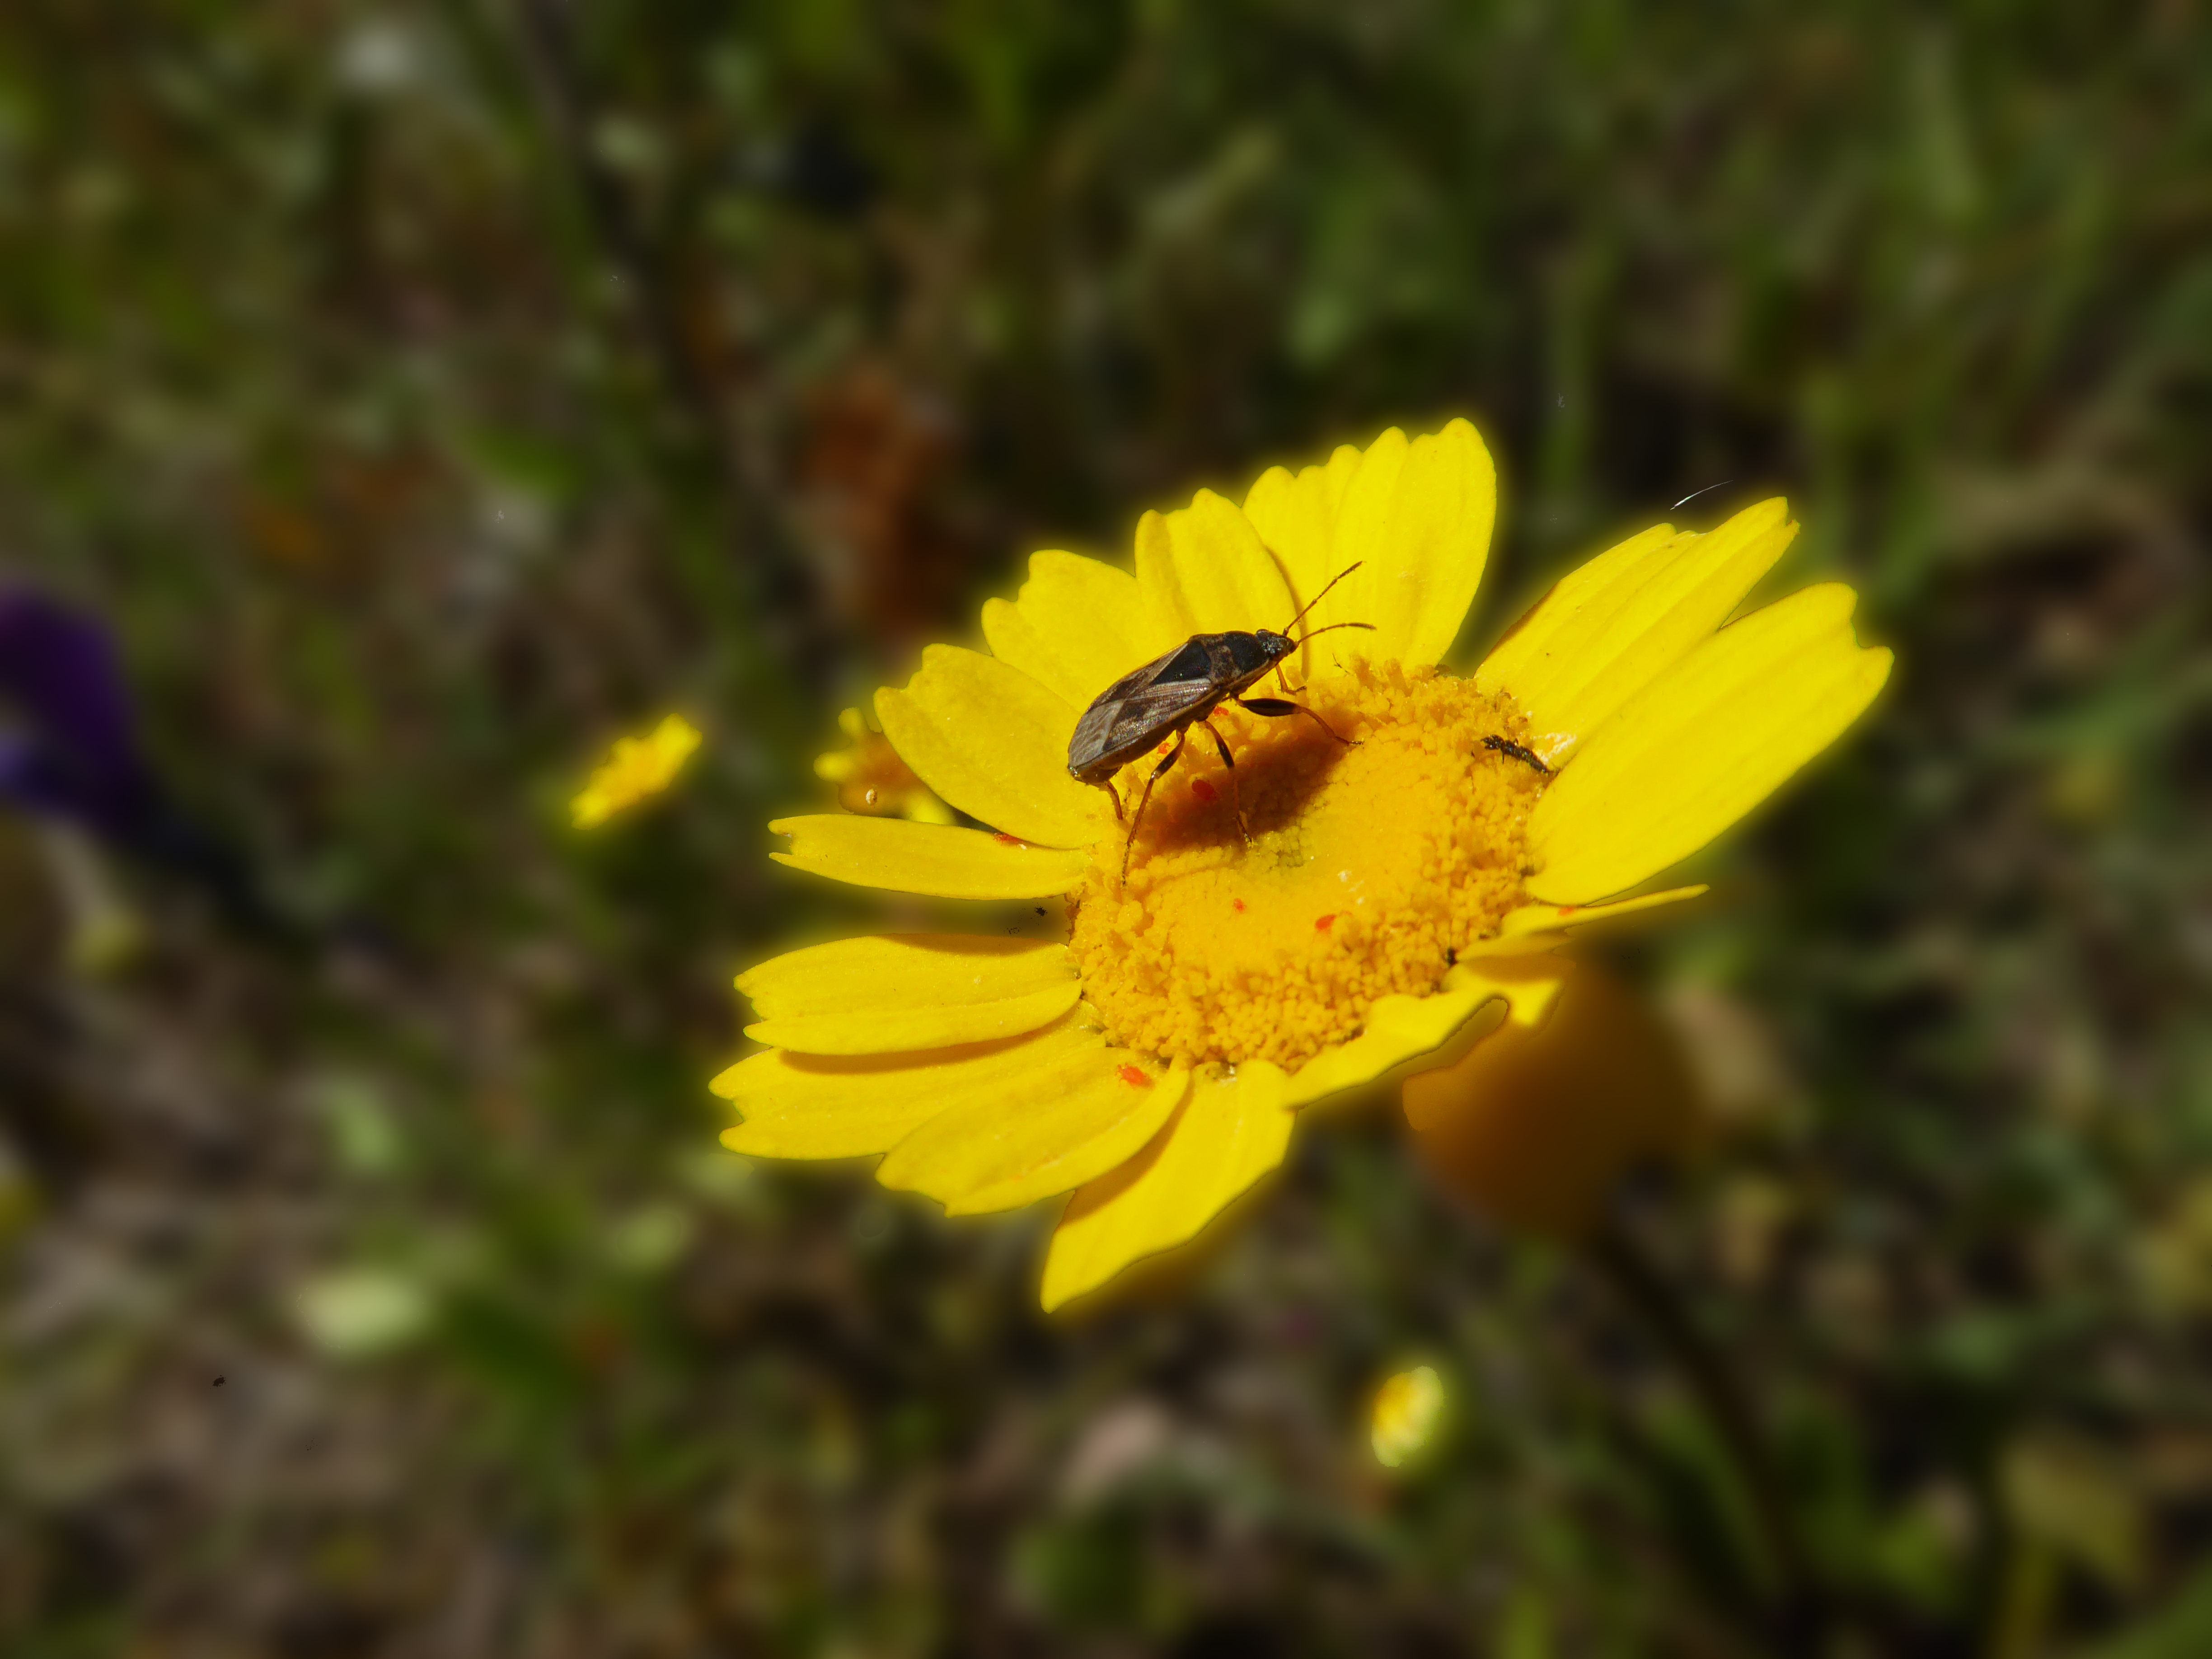
nature, flowers, insects, bugs, yellow, flower, honey bee, flora, bee, nectar, pollen, insect, macro photography, membrane winged insect, close up, wildflower, pollinator, daisy family, spring, oxeye daisy, petal, invertebrate, chrysanthemum coronarium